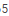
Number: 5